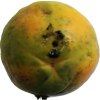
Label: papaya